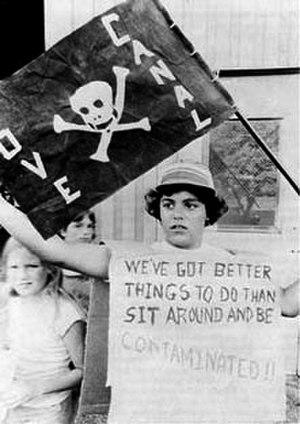
Love Canal est une banlieue de Niagara Falls dans l'État de New York, qui est devenue célèbre à la fin des années 1970 à la suite de la découverte de décharges toxiques passées sous silence par les industriels concernés. Le site comportait 22 000 tonnes de produits toxiques rejetés par la société Hooker Chemical Company, acquise plus tard par Occidental Petroleum.